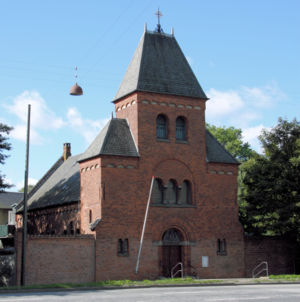
Emil Jørgensen / Værker
De Døves Kirke
Emil Gustav Vilhelm Jørgensen var en dansk arkitekt, der arbejdede i nationalromantikkens formsprog. Han har bl.a. tegnet en del katolske kirker og offentlige bygninger.